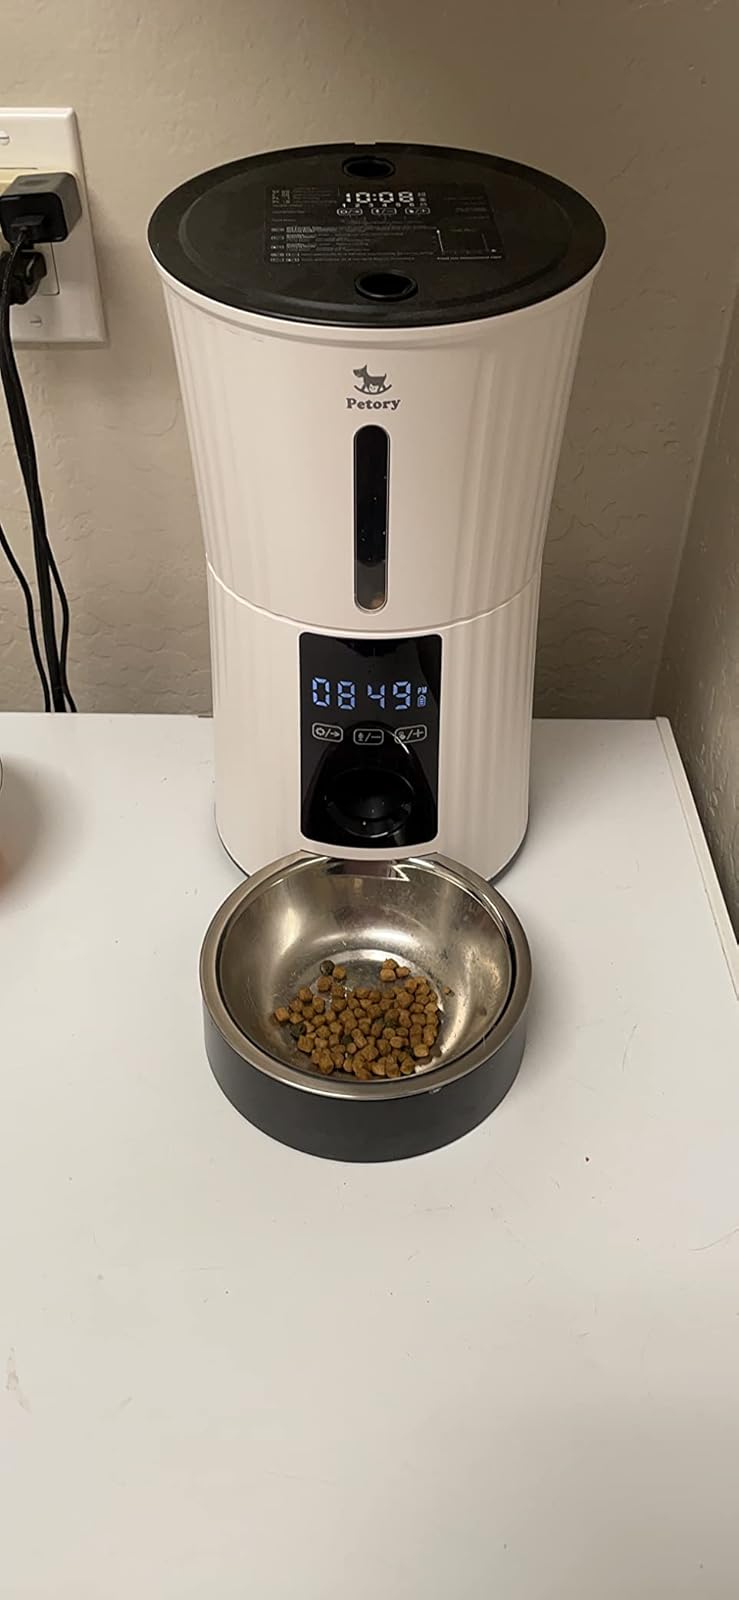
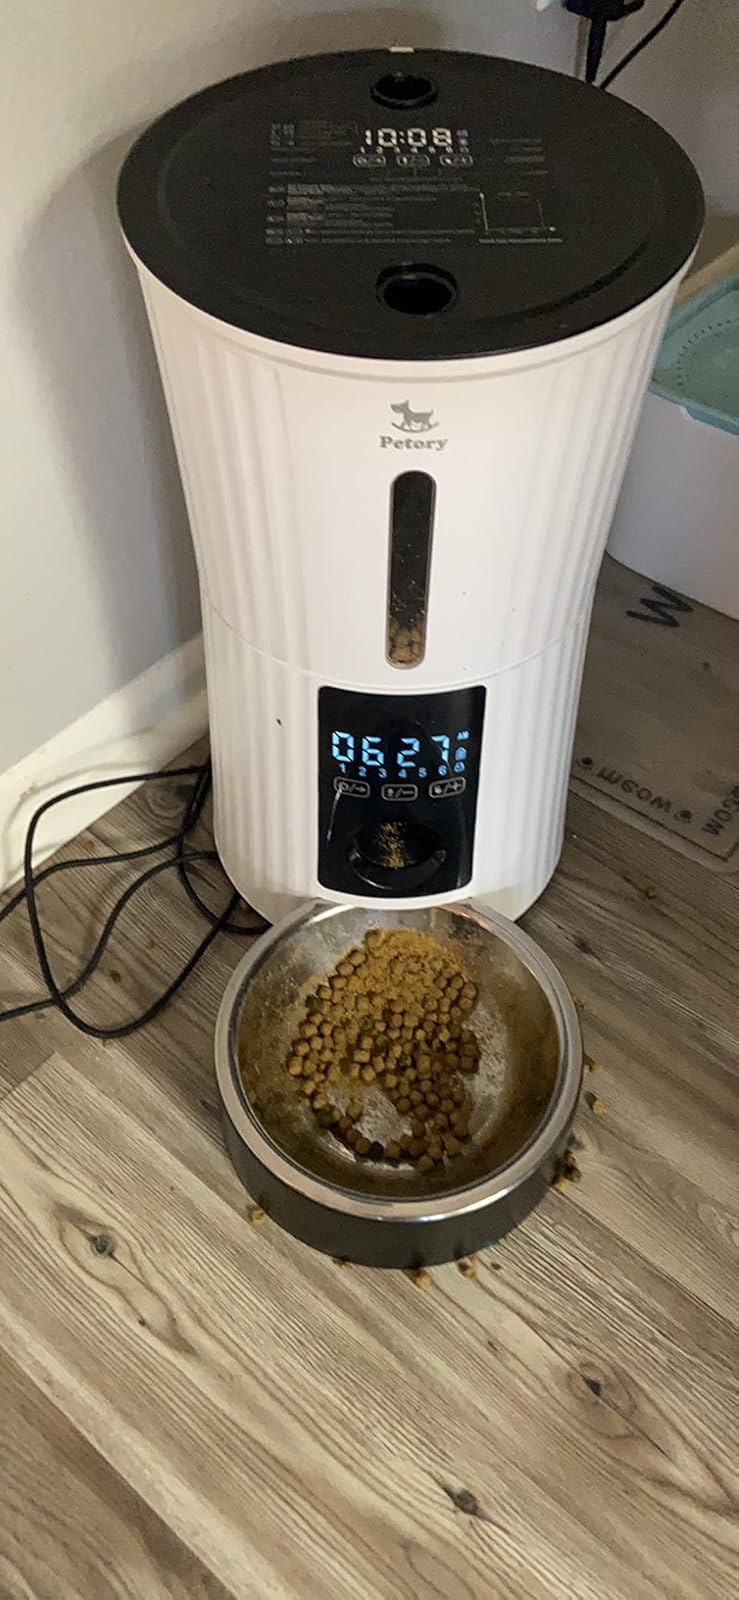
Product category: items_feeder
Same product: yes